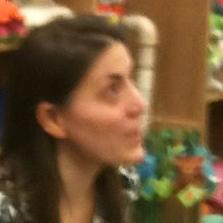
Age: 41